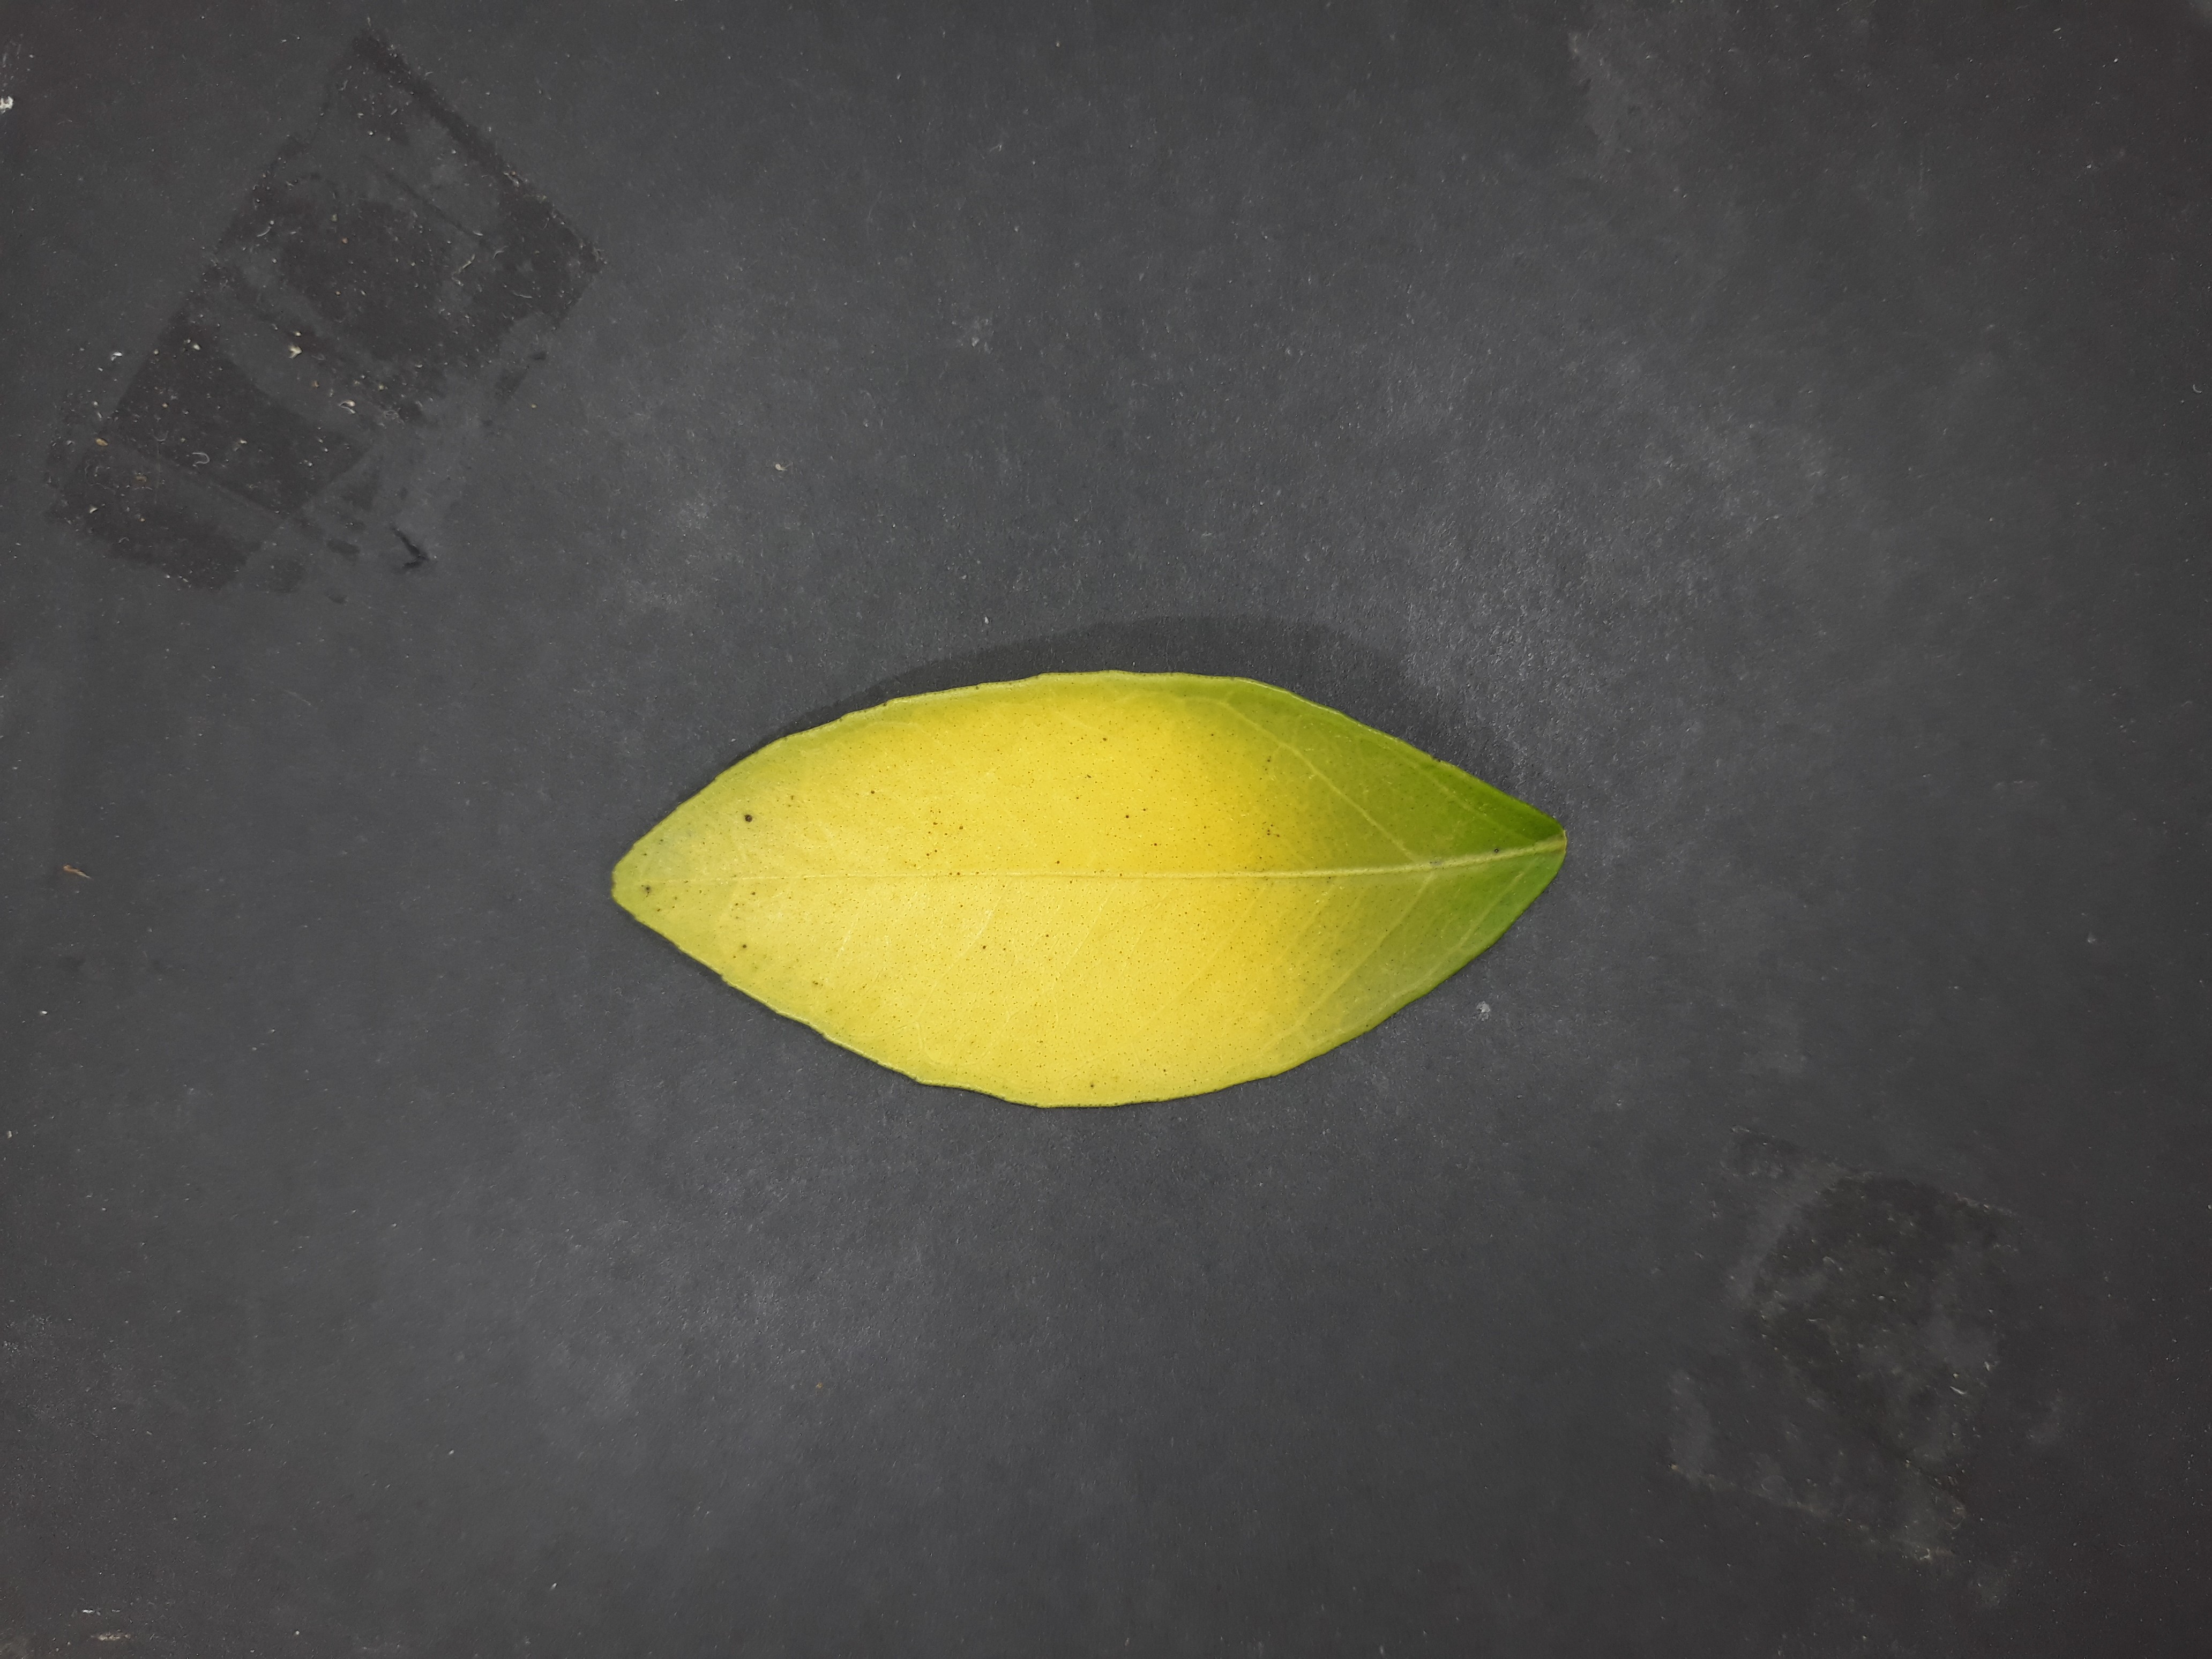
Label: Nitrogen deficiency (N)